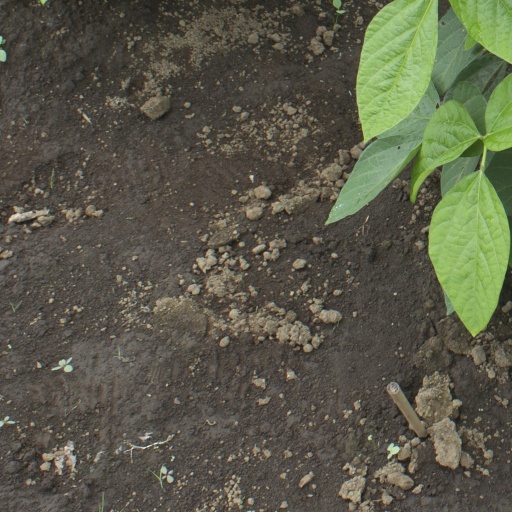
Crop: soybean